Rednex

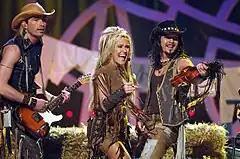
2007-2008 Rednex lineup of (left to right) Anders Lundström, Annika Ljungberg and Jens Sylsjö.

In 2006, original female vocalist Ljungberg returned as Tulley's replacement in the group, she was assigned exclusive rights to license the Rednex trademark until January 1, 2009. During this period the group's focus shifted towards Scandinavia. In January 2005, Ljungberg fired Scheffler, replacing him with her husband Snake (Jens Sylsjö). In 2006, Sandberg was also fired and replaced by Maverick (Anders Lundström). Four former members, Scheffler and Sandberg, alongside Tulley and van der Haagen, and later in April 2007 joined by Penten, also a former Rednex member, began to tour under the name "Rednex Tribute".